Transition from Sui to Tang

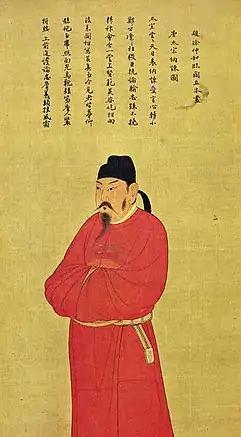

Around the same time, Li Gui's official An Xinggui (安興貴) captured Li Gui in a coup and surrendered the state to Tang. Tang, however, was facing a threat on a different front, as Liu Wuzhou made a major attack south, taking over much of modern Shanxi, which Tang had controlled, and appearing poised to further attack Tang's capital Chang'an. Around the same time, the lower Yangtze region, which had been in a state of confusion ever since Emperor Yang's death, was coalescing around three different competing figures—the former Sui official Shen Faxing, who declared himself the Prince of Liang and controlled much of the territory south of the Yangtze; the rebel leader Li Zitong, who controlled Jiangdu and the surrounding regions, declaring himself the Emperor of Wu; and Du Fuwei, who submitted to Tang and was created the Prince of Wu.